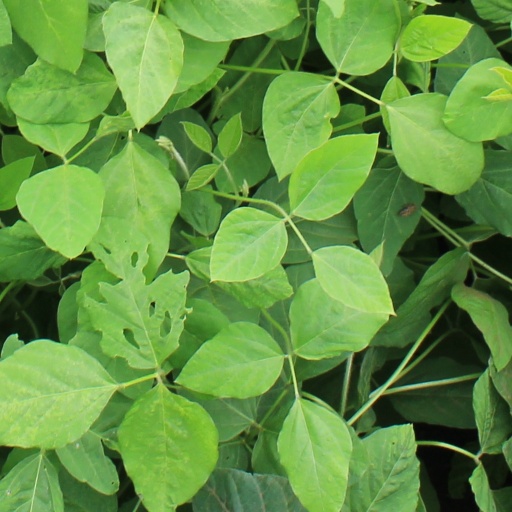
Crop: soybean